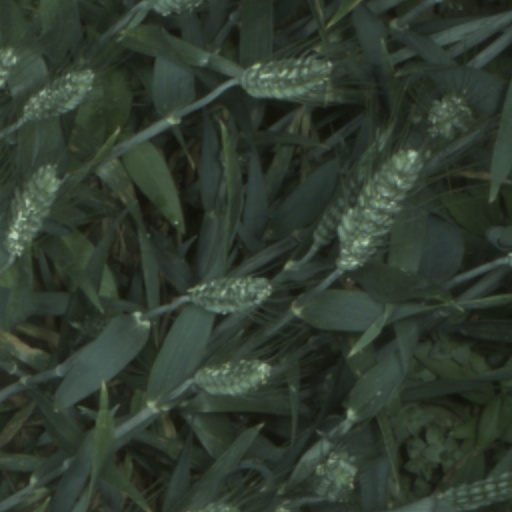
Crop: wheat